Major Crimes (TV series)

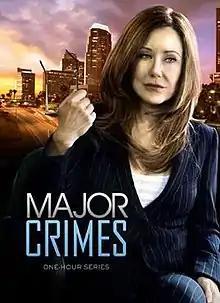
Series promotional poster

On December 10, 2010, TNT announced that the upcoming seventh season of "The Closer" would be the show's last. The channel said the decision to retire the show was made by Kyra Sedgwick. On January 30, 2011, it was announced the final season would add six episodes to the usual 15-episode order, the final six being the build toward a possible spin-off series. On May 18, 2011, TNT announced the spin-off, entitled "Major Crimes" and starring Mary McDonnell as Captain Sharon Raydor, had been picked up for a 10-episode season.